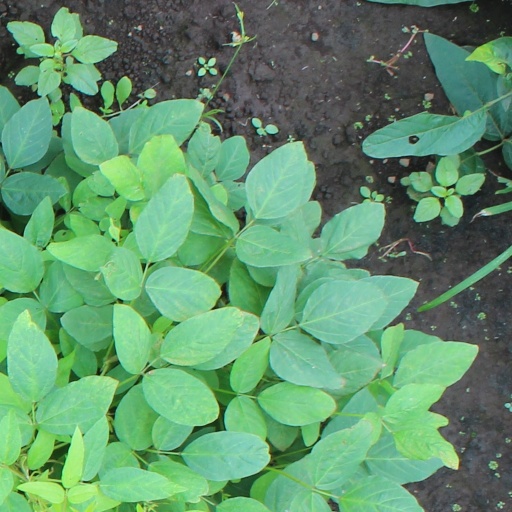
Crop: soybean